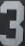
Number: 3